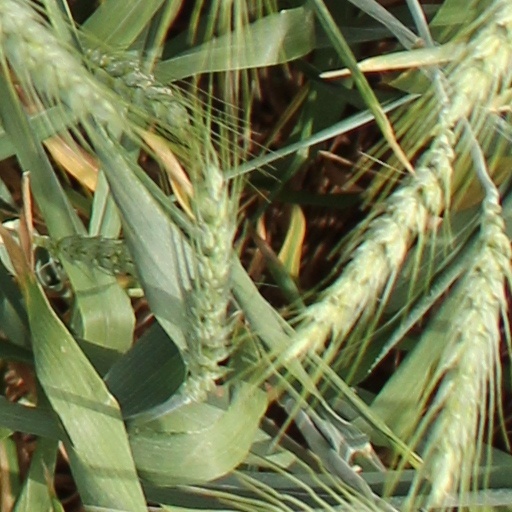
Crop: wheat